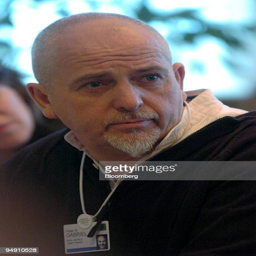
soft rock artist is seen during a breakfast as part